Tishrin Dam offensive

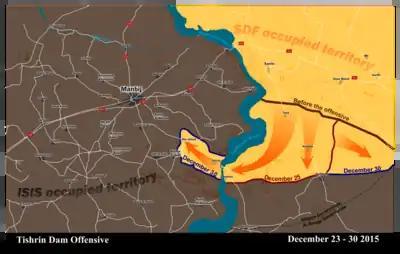
Progress of the offensive.

On 23 December, the joint command of the Syrian Democratic Forces officially launched the offensive, with the goal to "clear all areas in southern Kobanî Canton that have been occupied by elements of the terrorist group known as Daesh (ISIS)".